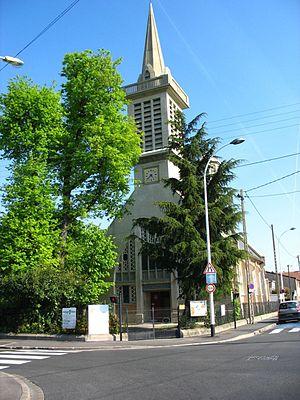
Notre Dame de l'Assomption